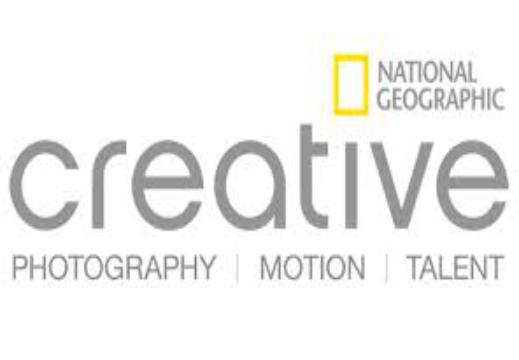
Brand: Geographics
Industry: Clothes